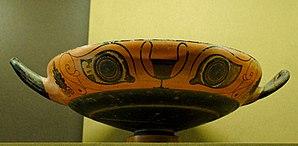
Coupe à yeux chalcidienne à à figures noires, vers 530 av. J.-C. Provenance